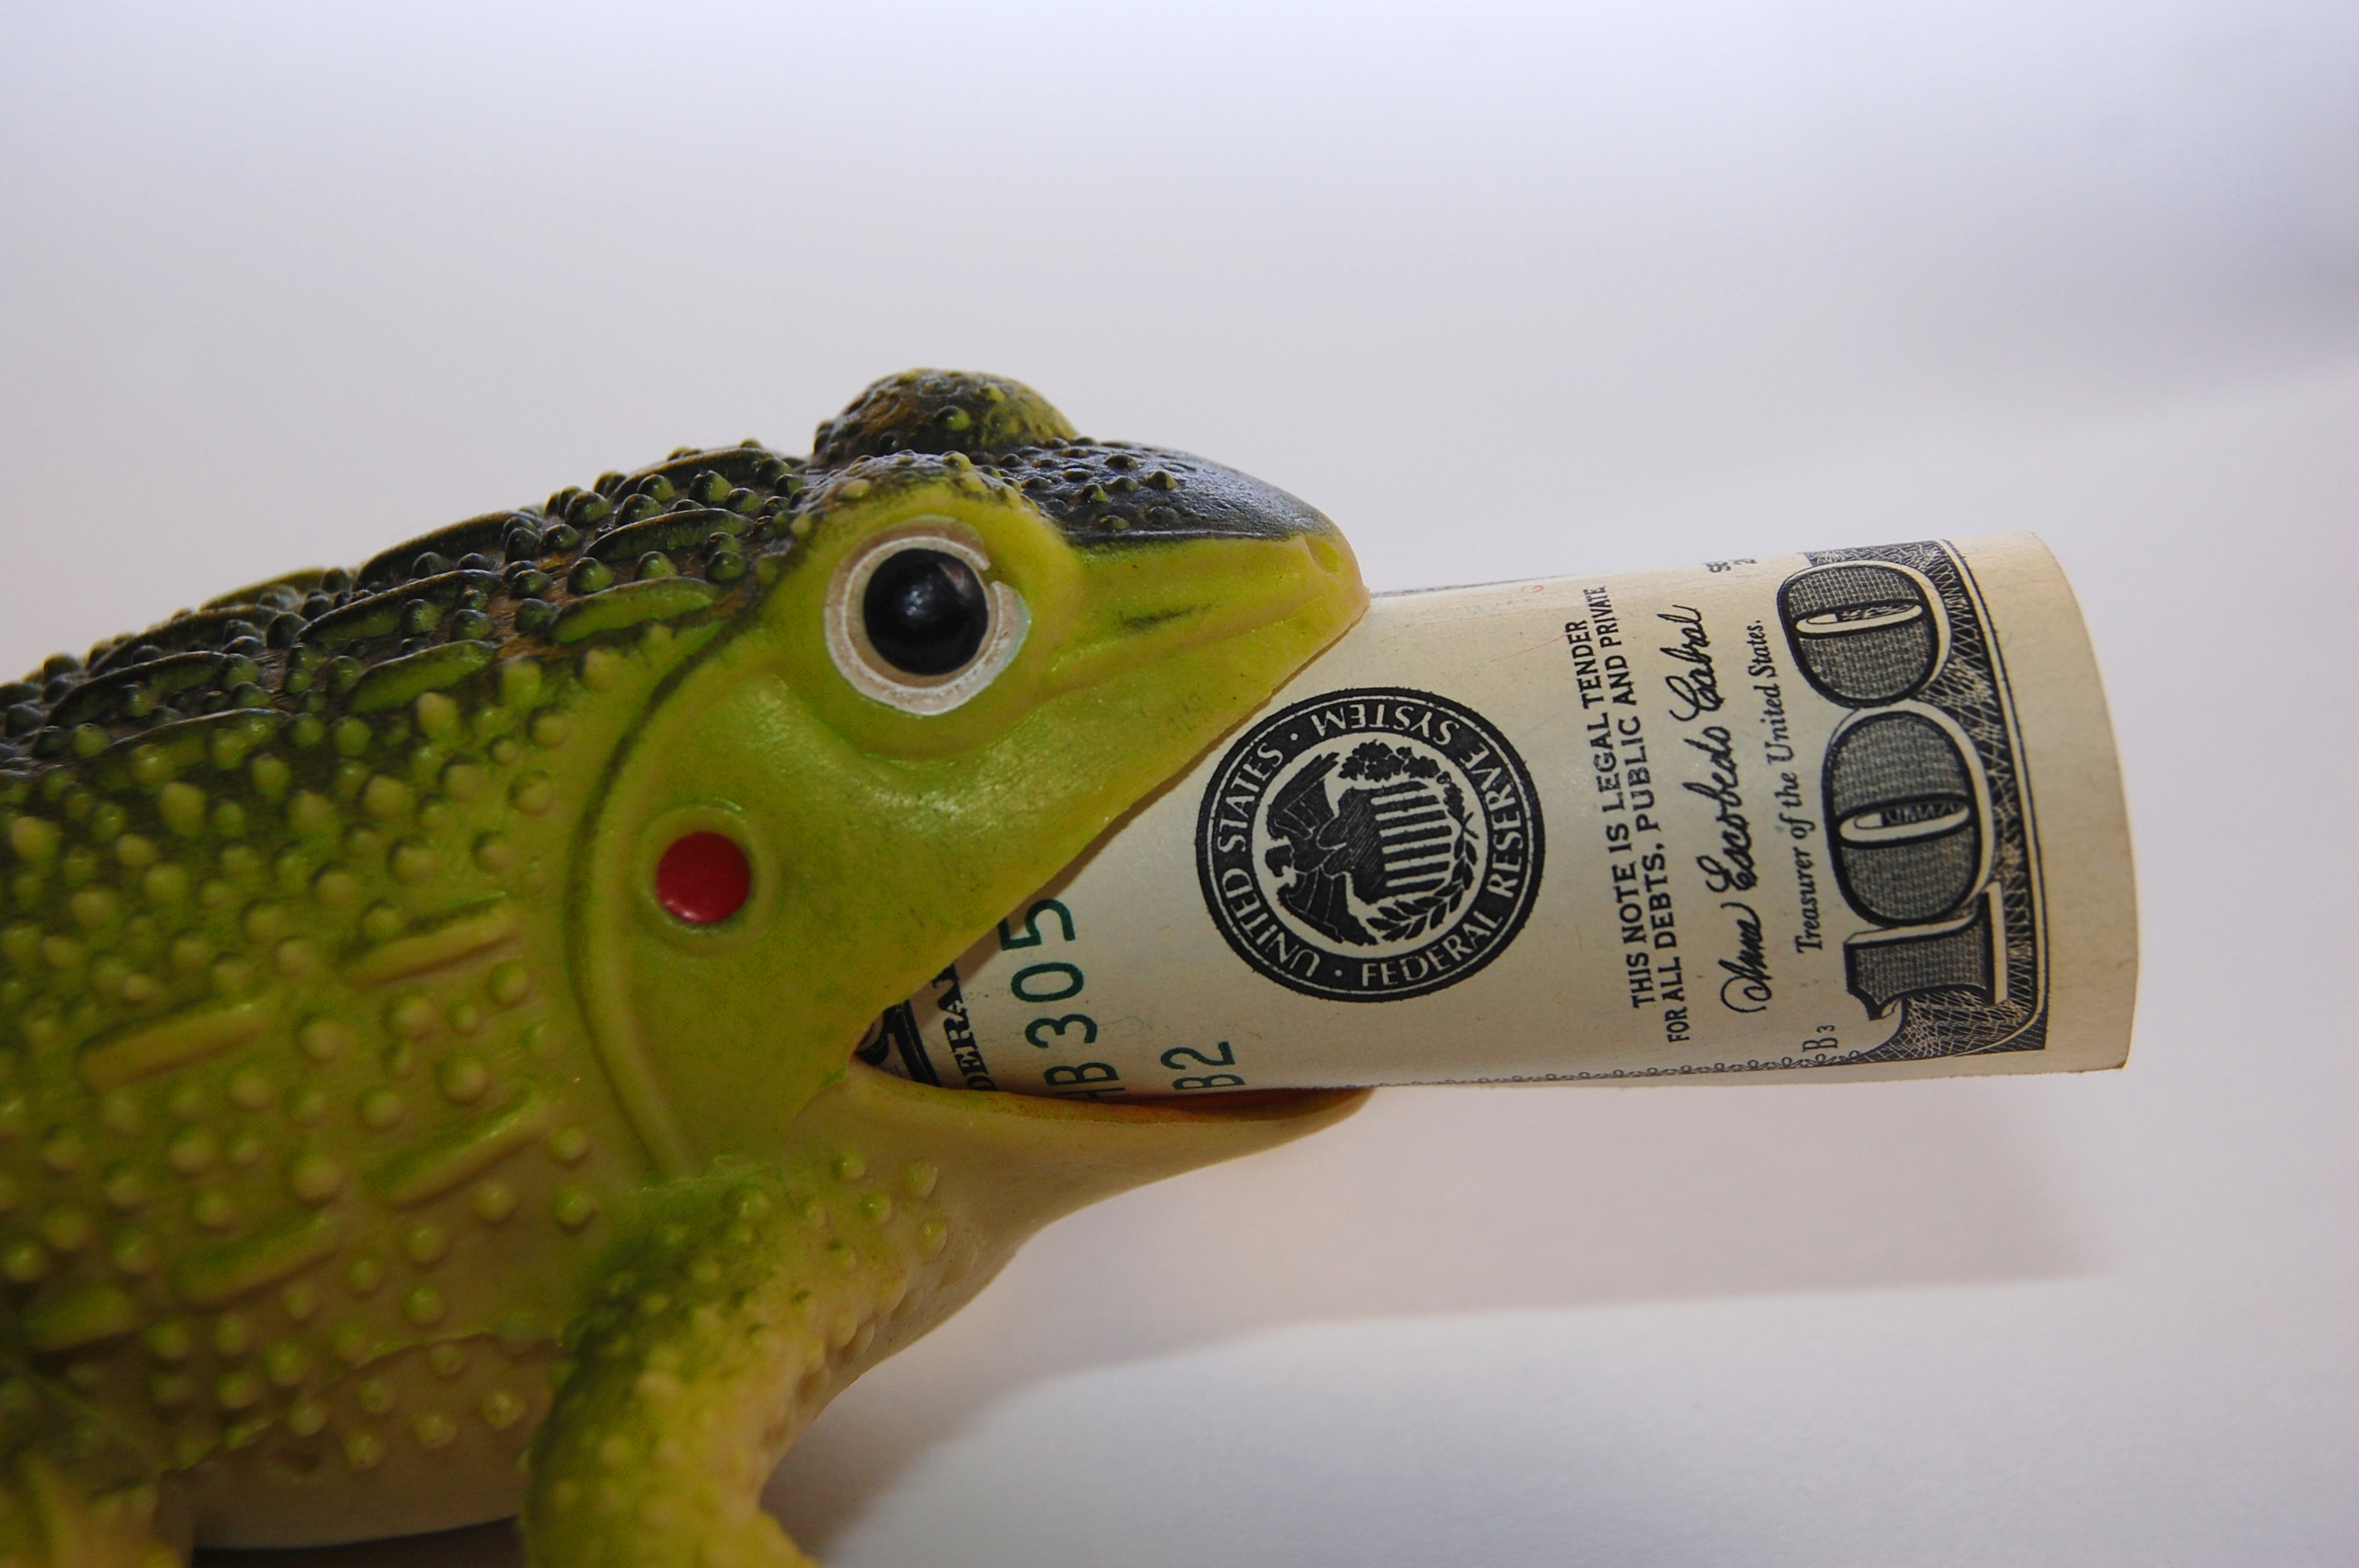
frog, finances, wealth, capital, coins, banknotes, monetary toad, profit, sign, background, illustration, money, toy, superstition, prosperity, toad, cash, dollars, one hundred dollars, marketing, advertising, fauna, ranidae, amphibian, reptile